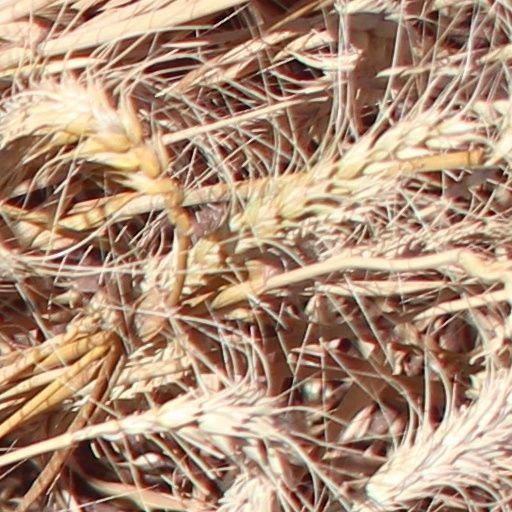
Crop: wheat